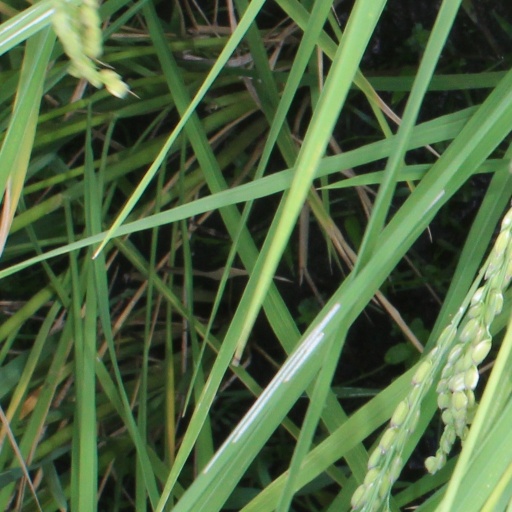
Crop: rice